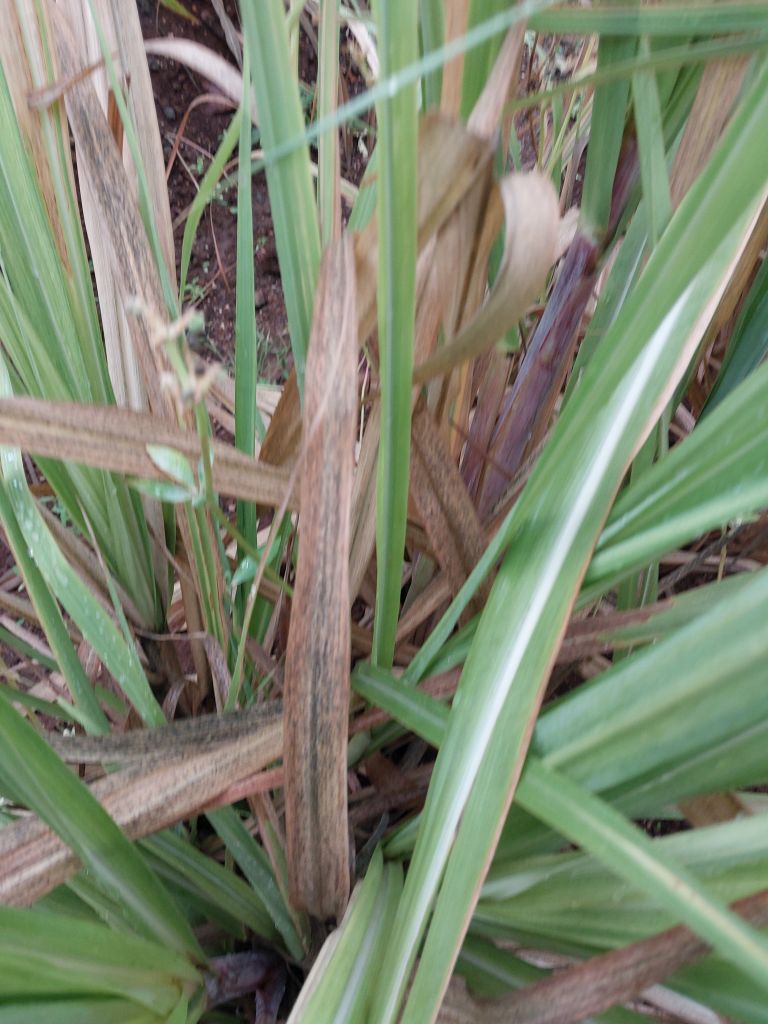
Label: BrownRust